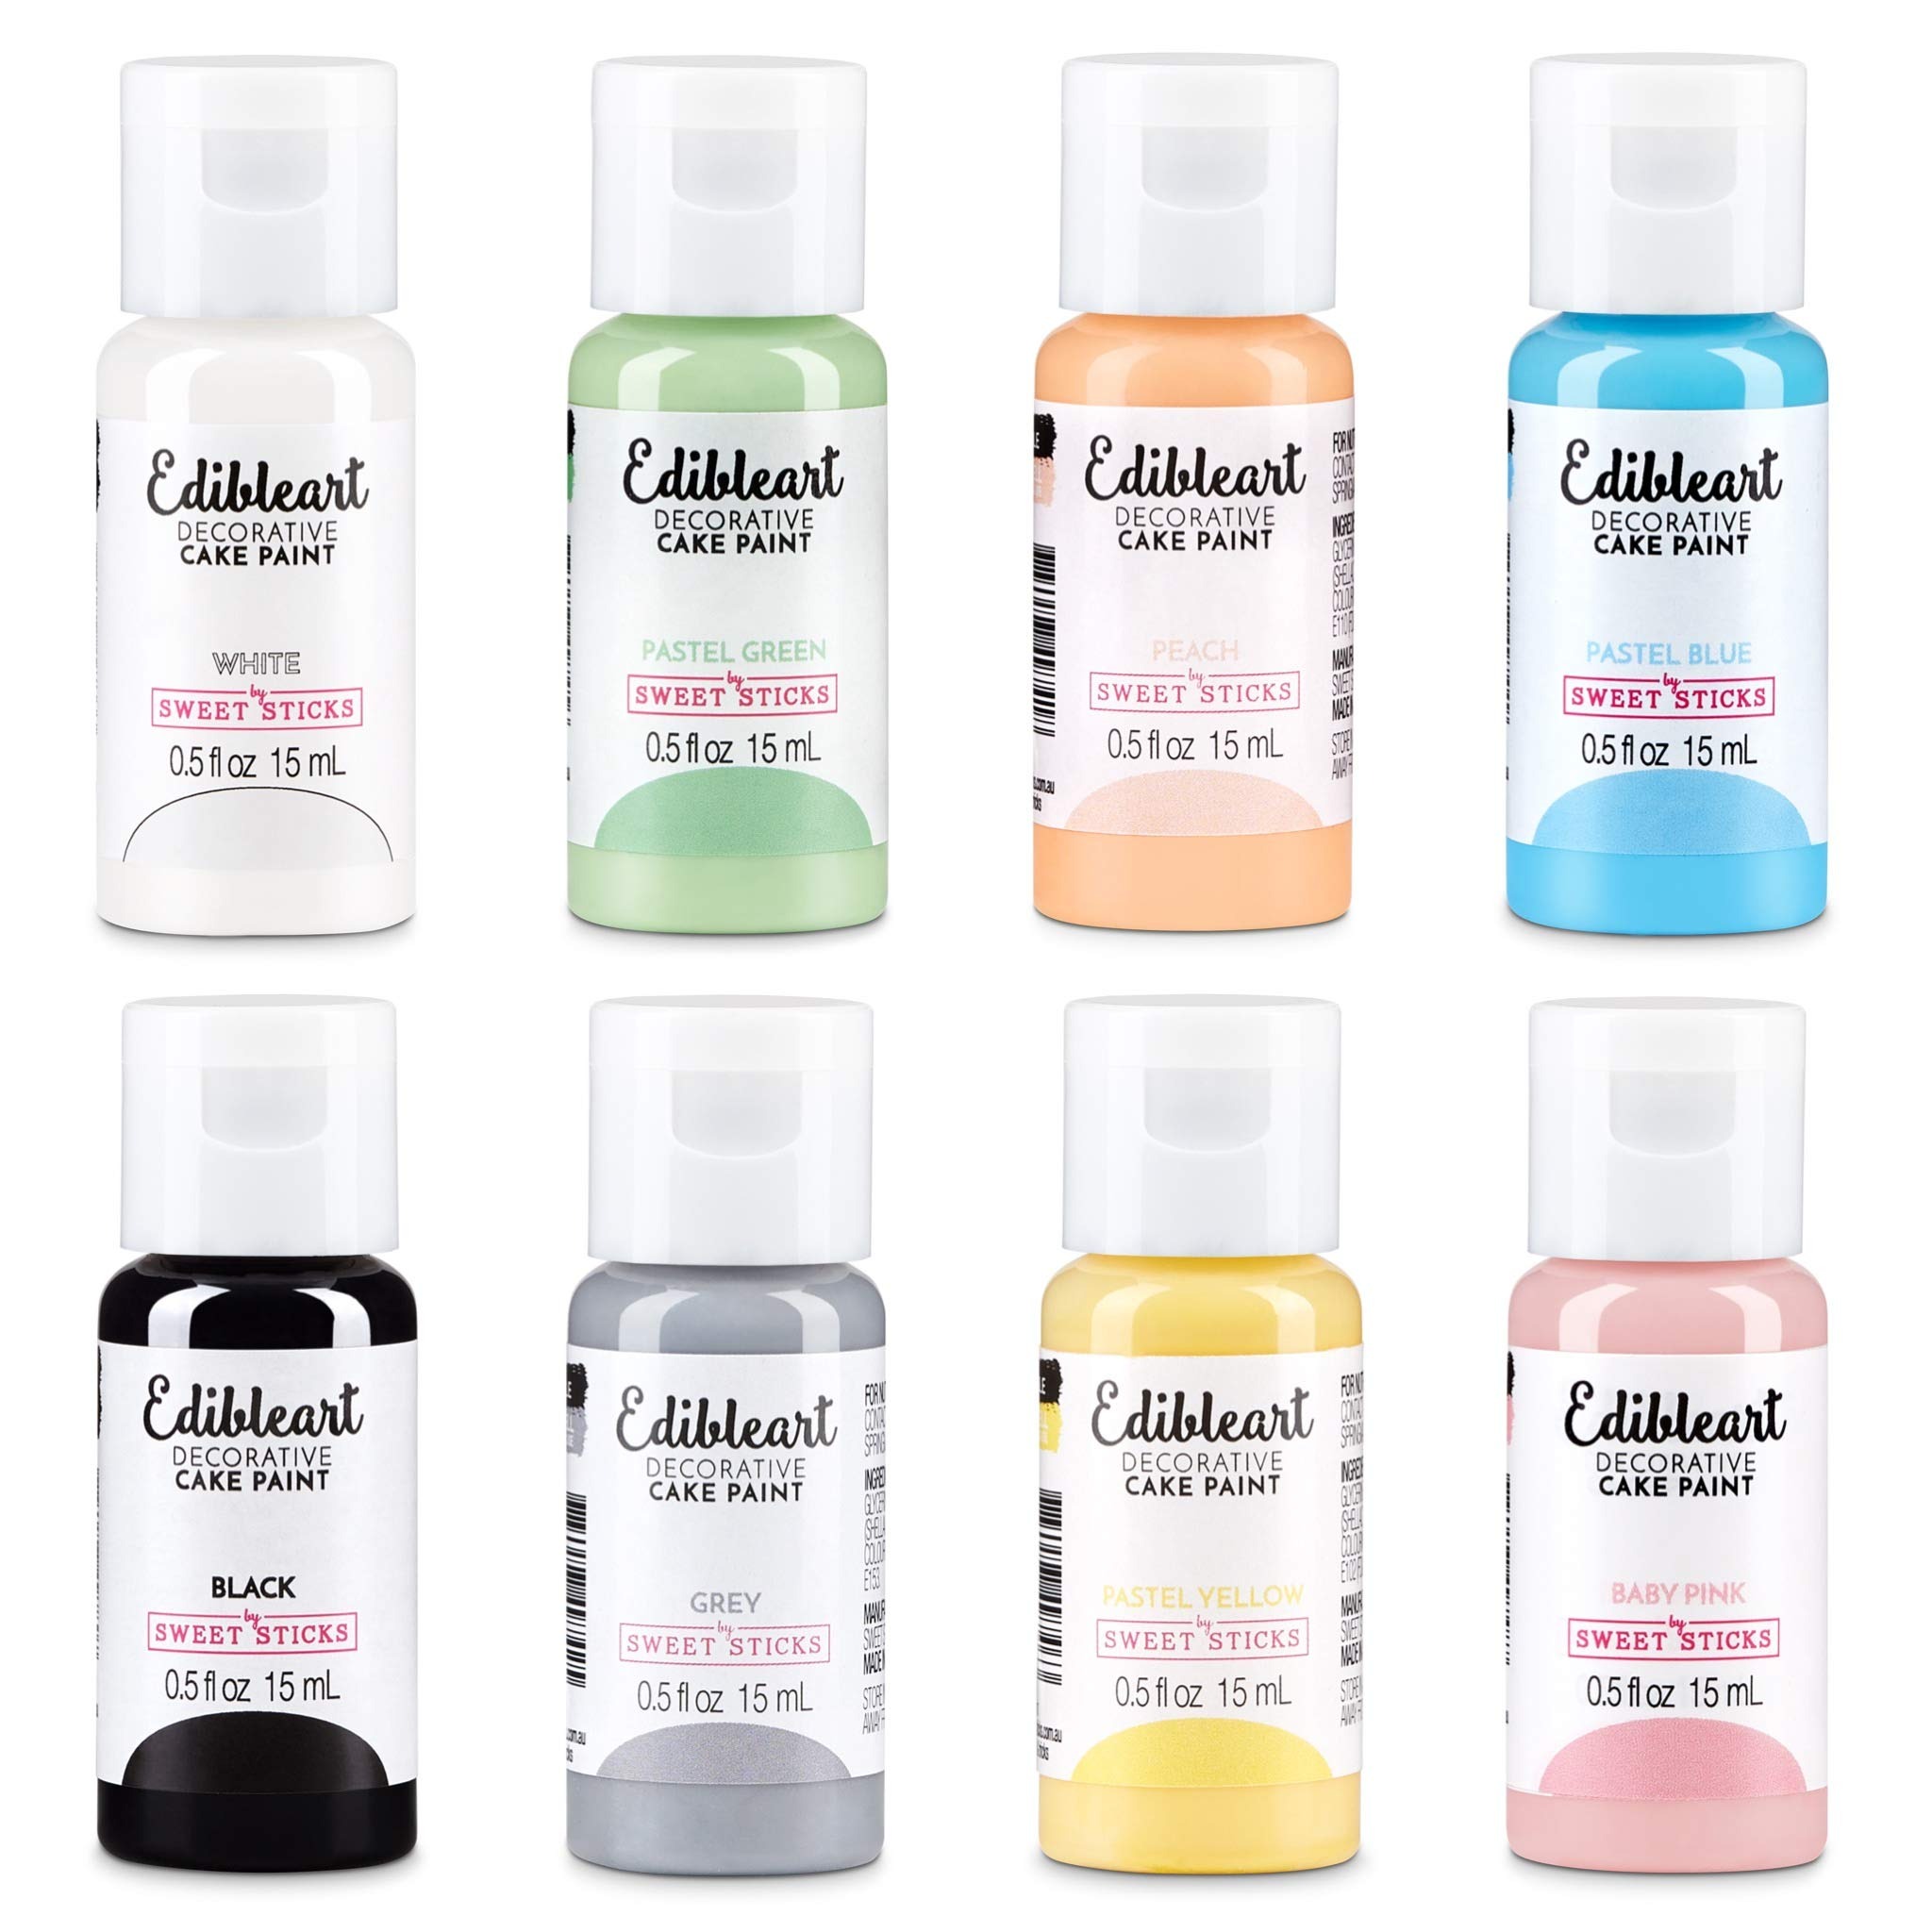
Item Name: Icinginks Edible Art Paint Set 8 Pack, Food Coloring for Baking, Vivid Food Colors for Cake Decorating, White, Black, Gray, Peach, Baby Pink, Pastel Yellow, Pastel Blue and Pastel Green (1 Each Color)
Bullet Point 1: Simply Shake, Pour And Paint: Sweet Sticks Edible Paint Can Be applied on fondant, buttercream cakes (chilled), royal icing, sugar cookies, marshmallows, gold leaf, deco magic, confectionery, ganache, modeling chocolate, and more.
Bullet Point 2: Package Contents: 8 easy-squeeze bottles of White, Black, Gray, Peach, Baby Pink, Pastel Yellow, Pastel Blue and Pastel Green edible colors. Each bottle contains 0.5 ounces (15 milliliters) natural food dye
Bullet Point 3: Ready to Use From the Bottle. No need to mix it with other ingredients for a thin consistency. It quickly dries & the pigment is sealed within the surface- no dust or smudges; For a watercolor effect, you can add cake decorators’ to the palette
Bullet Point 4: Keep Away From Children And Store In A Dry Cool Place; Do Not Consume In Liquid Form; Wash Used Brushes With Hot Soapy Water, Paper Towels Or Baby Wipes; Getting Started: Shake Well Before And During Use. Try Different Paint Brushes of your choice.
Bullet Point 5: Why You Are Going To Love It: Once Dry, The Paint Is Rub Free; No Fuss; The Color Is True; What You See Is What You Get; 100-Percent Food Grade; Free Of Gluten, Dairy And Peanuts; A Little Bottle Goes A Long Way
Product Description: <p><strong>Icinginks Edible Art Decorative Paint: Perfect for Baking Connoisseur</strong></p> <p>Icinginks Edible Art Decorative Paint is a great range of revolutionary paints perfect for painting details on cake pops, icing, gum paste, and fondant that has been given time to set/dry or form a crust. With a unique blend of 100% edible ingredients they can paint, dry and be rub free on many surfaces making cake decorating quicker, easier, and more effective. Simply shake, pour &amp; paint.&nbsp;&nbsp;</p> <p>Edible Art Paint is gluten, dairy, soy, and peanut-free. Vegan product..</p> <p>Edible Art Paints work beautifully on Fondant, Crusting Buttercream, Royal Icing, Chocolate Ganache, Modeling Chocolate, Gold/Silver Leaf, Marshmallows, Sugar Cookies, and more!</p> <p>Our edible paint can be applied in a number of ways by using good quality brushes and sponge. We recommend using a quality sable brush or sponge. The paint is ready to use from the bottle, so there is no need to thin it out or mix it with any other ingredients. Once applied, it dries rub free and the pigment is sealed within the surface &ndash; no dust or smudges.</p> <p>Shake well before and during use. Alternatively, you can open the lid and give it a stir.</p> <p>PRIMARY SET OF EDIBLE PAINTS 8 PACK includes:</p> <p>&ndash; White Edible paint bottle 15ml</p> <p>&ndash; Grey Edible paint bottle 15ml</p> <p>&ndash; Peach Edible paint bottle 15ml</p> <p>&ndash; Baby Pink Edible paint bottle&nbsp;&nbsp; 15ml</p> <p>&ndash; Pastel Yellow Edible paint bottle 15ml</p> <p>&ndash; Pastel Green Edible paint bottle 15ml</p> <p>&ndash; Pastel Blue Edible paint bottle 15ml</p> <p>&ndash; Black Edible paint bottle 15ml</p> <p>Colors will use one or more of the color ingredients listed: E171 (Titanium Dioxide), E153 (Vegetable Carbon), E172 (Iron Oxide), E133 (FD&amp;C No.1), E102 (FD&amp;C No.5), E110 (FD&amp;C No.6), E129 (FD&amp;C No.40)</p>
Value: 8.0
Unit: Ounce

Price: 64